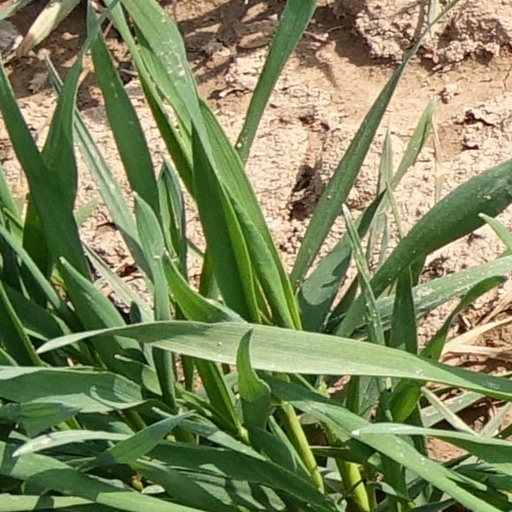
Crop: wheat